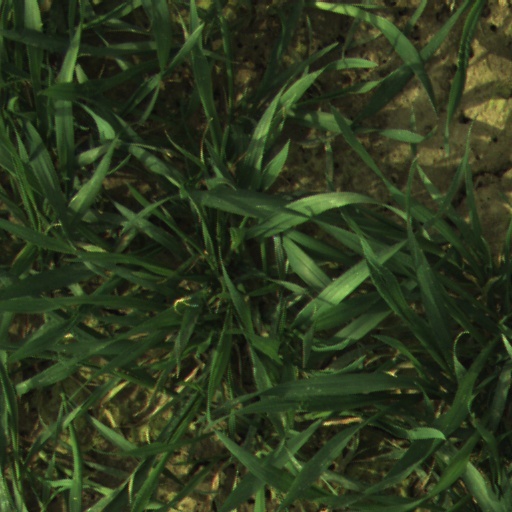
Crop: wheat